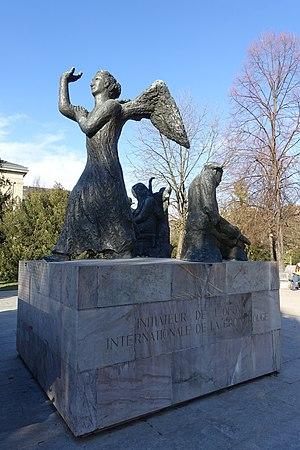
Monument Henry Dunant dans le parc des Bastions à Genève. Offert par le ""Comité genevois pour un monument Henry Dunant"" à la Ville de Genève, ville natale d’Henry Dunant. Inauguré le le 8 mai 1963, jour anniversaire de sa naissance. L'année 1963 marque également la célébration du Centenaire de la Croix-Rouge. Le monument montre un ange qui étend son bras protecteur pour secourir son prochain, prisonnier, blessé ou affamé. Sculpteur Jakob_Probst(1880-1966)."